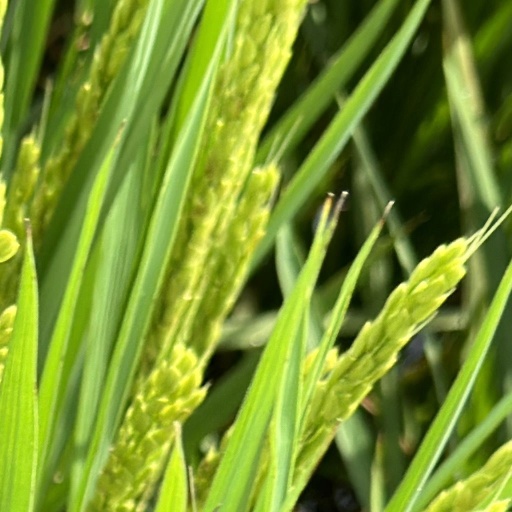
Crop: rice